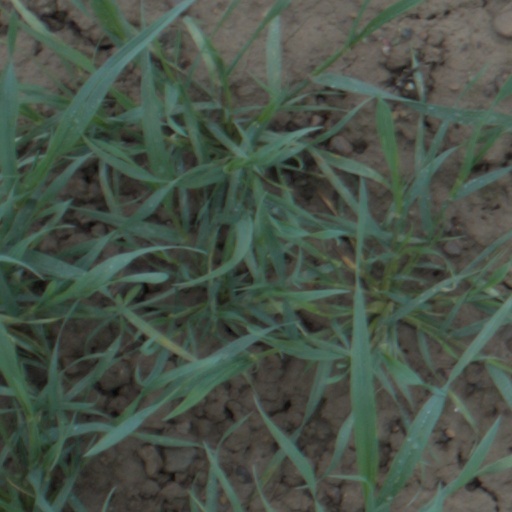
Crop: wheat